73rd Tony Awards

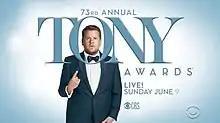
Official poster

The 73rd Annual Tony Awards were held on June 9, 2019, to recognize achievement in Broadway productions during the 2018–19 season. The ceremony was held at Radio City Music Hall in New York City and was broadcast live by CBS. James Corden served as host.